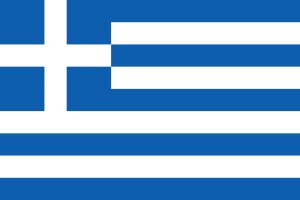
Grækenlands flag
Grækenlands flag. Flagets størrelsesforhold er 2:3
Grækenlands flag, der normalt kaldes for Galanolefki, består af ni horisontale striber, skiftevis hvide og blå. I øvre venstre hjørne har flaget et hvidt kors på blå baggrund. Korset symboliserer den Græsk-ortodokse kirke. Historien fortæller, at de ni striber tilsvarer stavelserne i slagordet Frihed eller død på græsk. Flaget stammer fra den græske uafhængighedskrig i 1820'erne. Det blev officielt indført, da Grækenland proklamerede uafhængighed 13. januar 1822. Det har haft konkurrence fra et enklere flag, blå dug med hvidt kors, som i perioder har været anerkendt som landets flag. Flaget er et af flere nationalflag, som har USA's flag som forbillede.